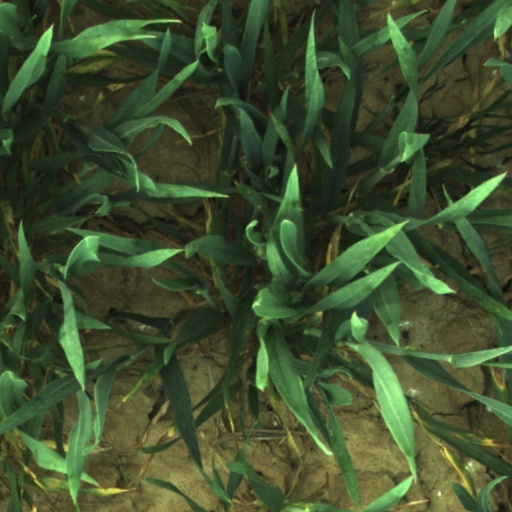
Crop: wheat